Kortrijk City Hall

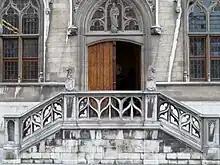
Entrance to Kortrijk's City Hall

The city hall building dates back to the 17th century and is associated with the name of the city’s master builder, Robert Persyn.